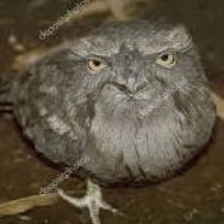
Species: TAWNY FROGMOUTH
Scientific name: PODARGUS STRIGOIDES